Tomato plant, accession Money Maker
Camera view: vertical (180 deg); turntable rotation: 300 degrees
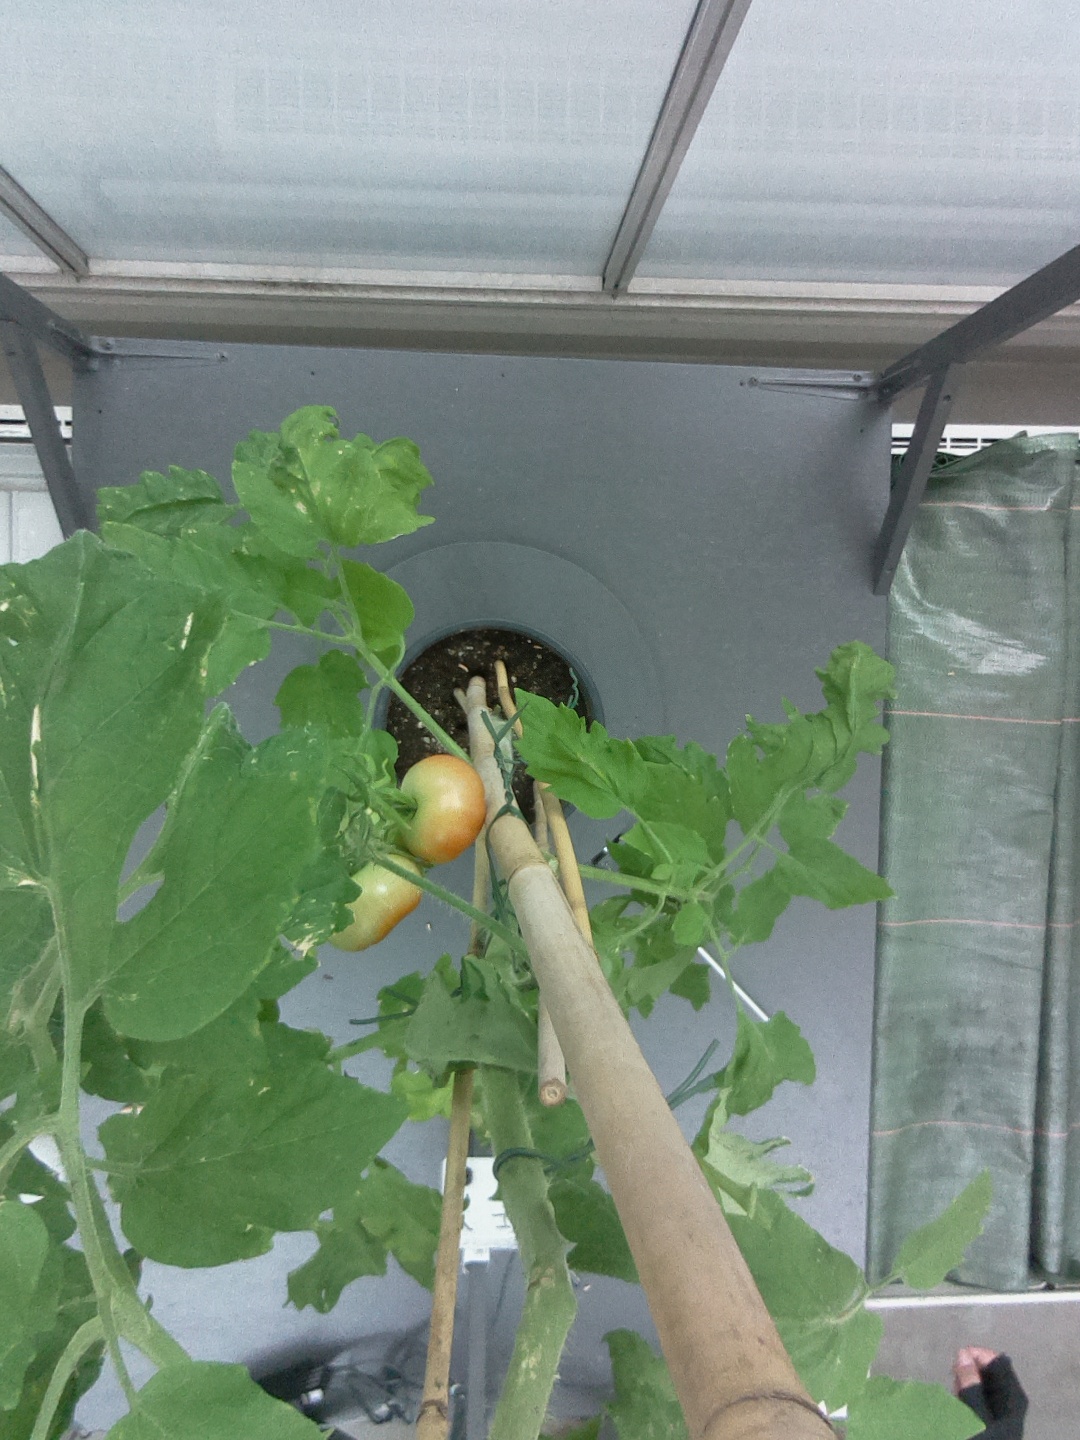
BBCH growth stage 80: fruits start showing typical ripe color (orange -> red)